Colombia

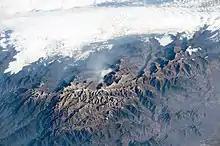
Sierra Nevada de Santa Marta as seen from the ISS

The administration of President Álvaro Uribe (2002–2010) adopted the democratic security policy which included an integrated counter-terrorism and counter-insurgency campaign. The government economic plan also promoted confidence in investors. As part of a controversial peace process, the AUC (right-wing paramilitaries) had ceased to function formally as an organization . In February 2008, millions of Colombians demonstrated against FARC and other outlawed groups.